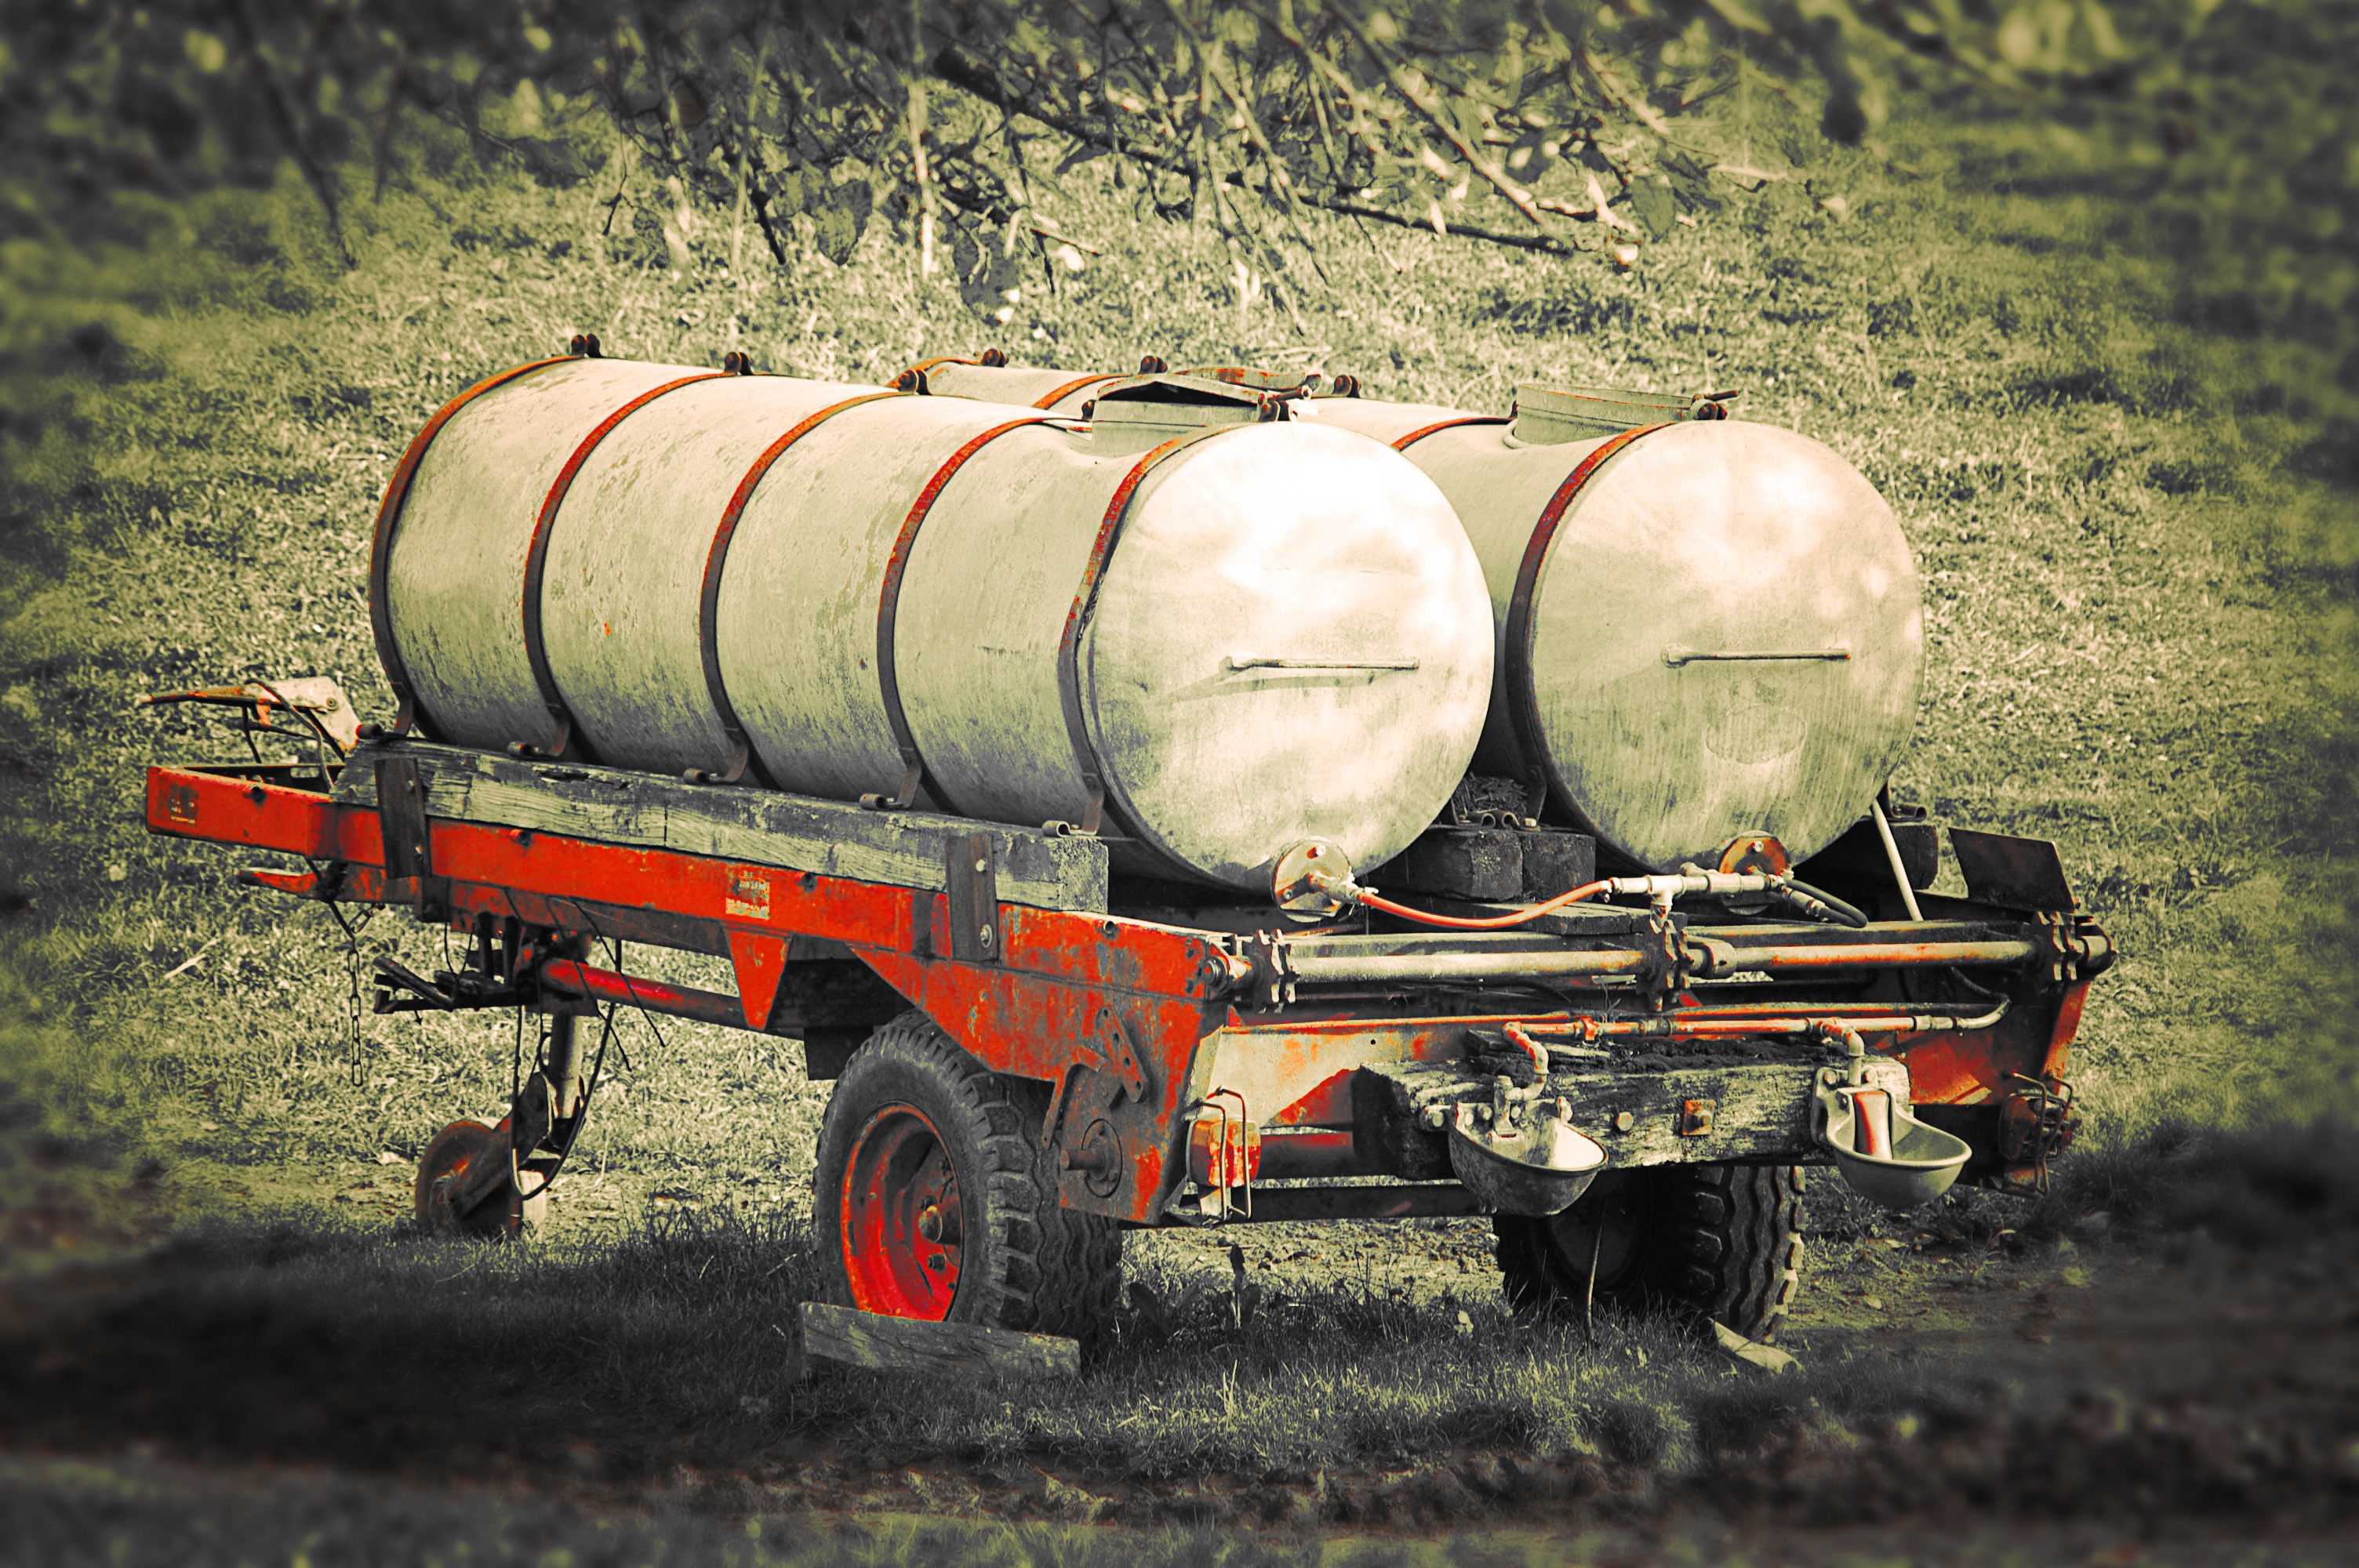
farm, transport, truck, harvest, vehicle, pasture, agriculture, trailers, rural area, water tank, cattle breeding, man made object, mobile cattle trough